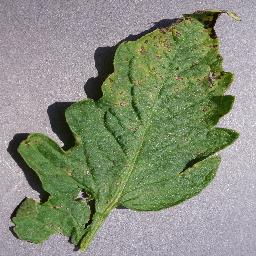
Label: Tomato___Septoria_leaf_spot